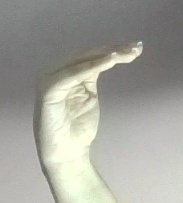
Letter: haa